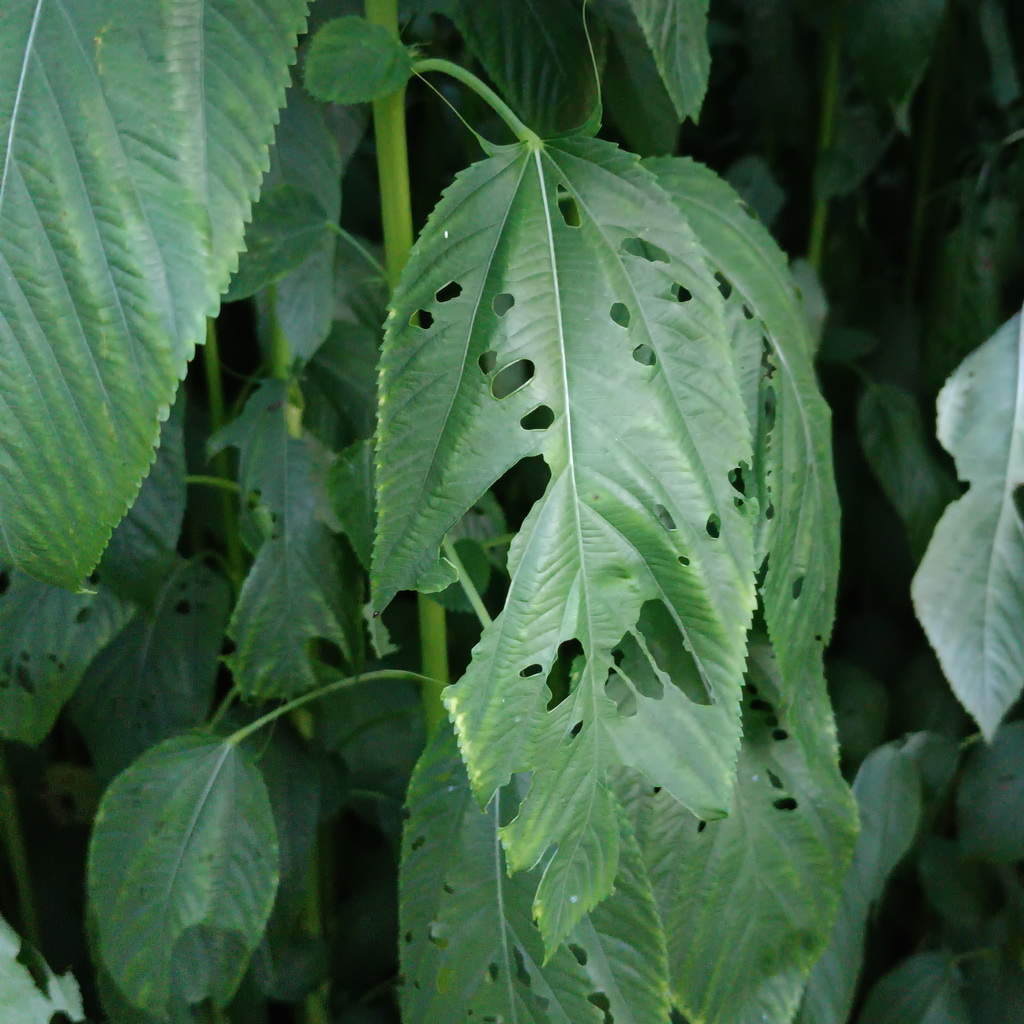
Label: Holed